Book of Challenges

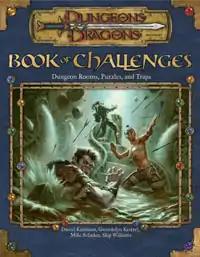
Cover of "Book of Challenges"

Book of Challenges is a supplemental rulebook for the 3rd edition of the "Dungeons & Dragons" role-playing game that presents a number of ready-made dungeon encounters that a Dungeon Master can insert into a scenario.